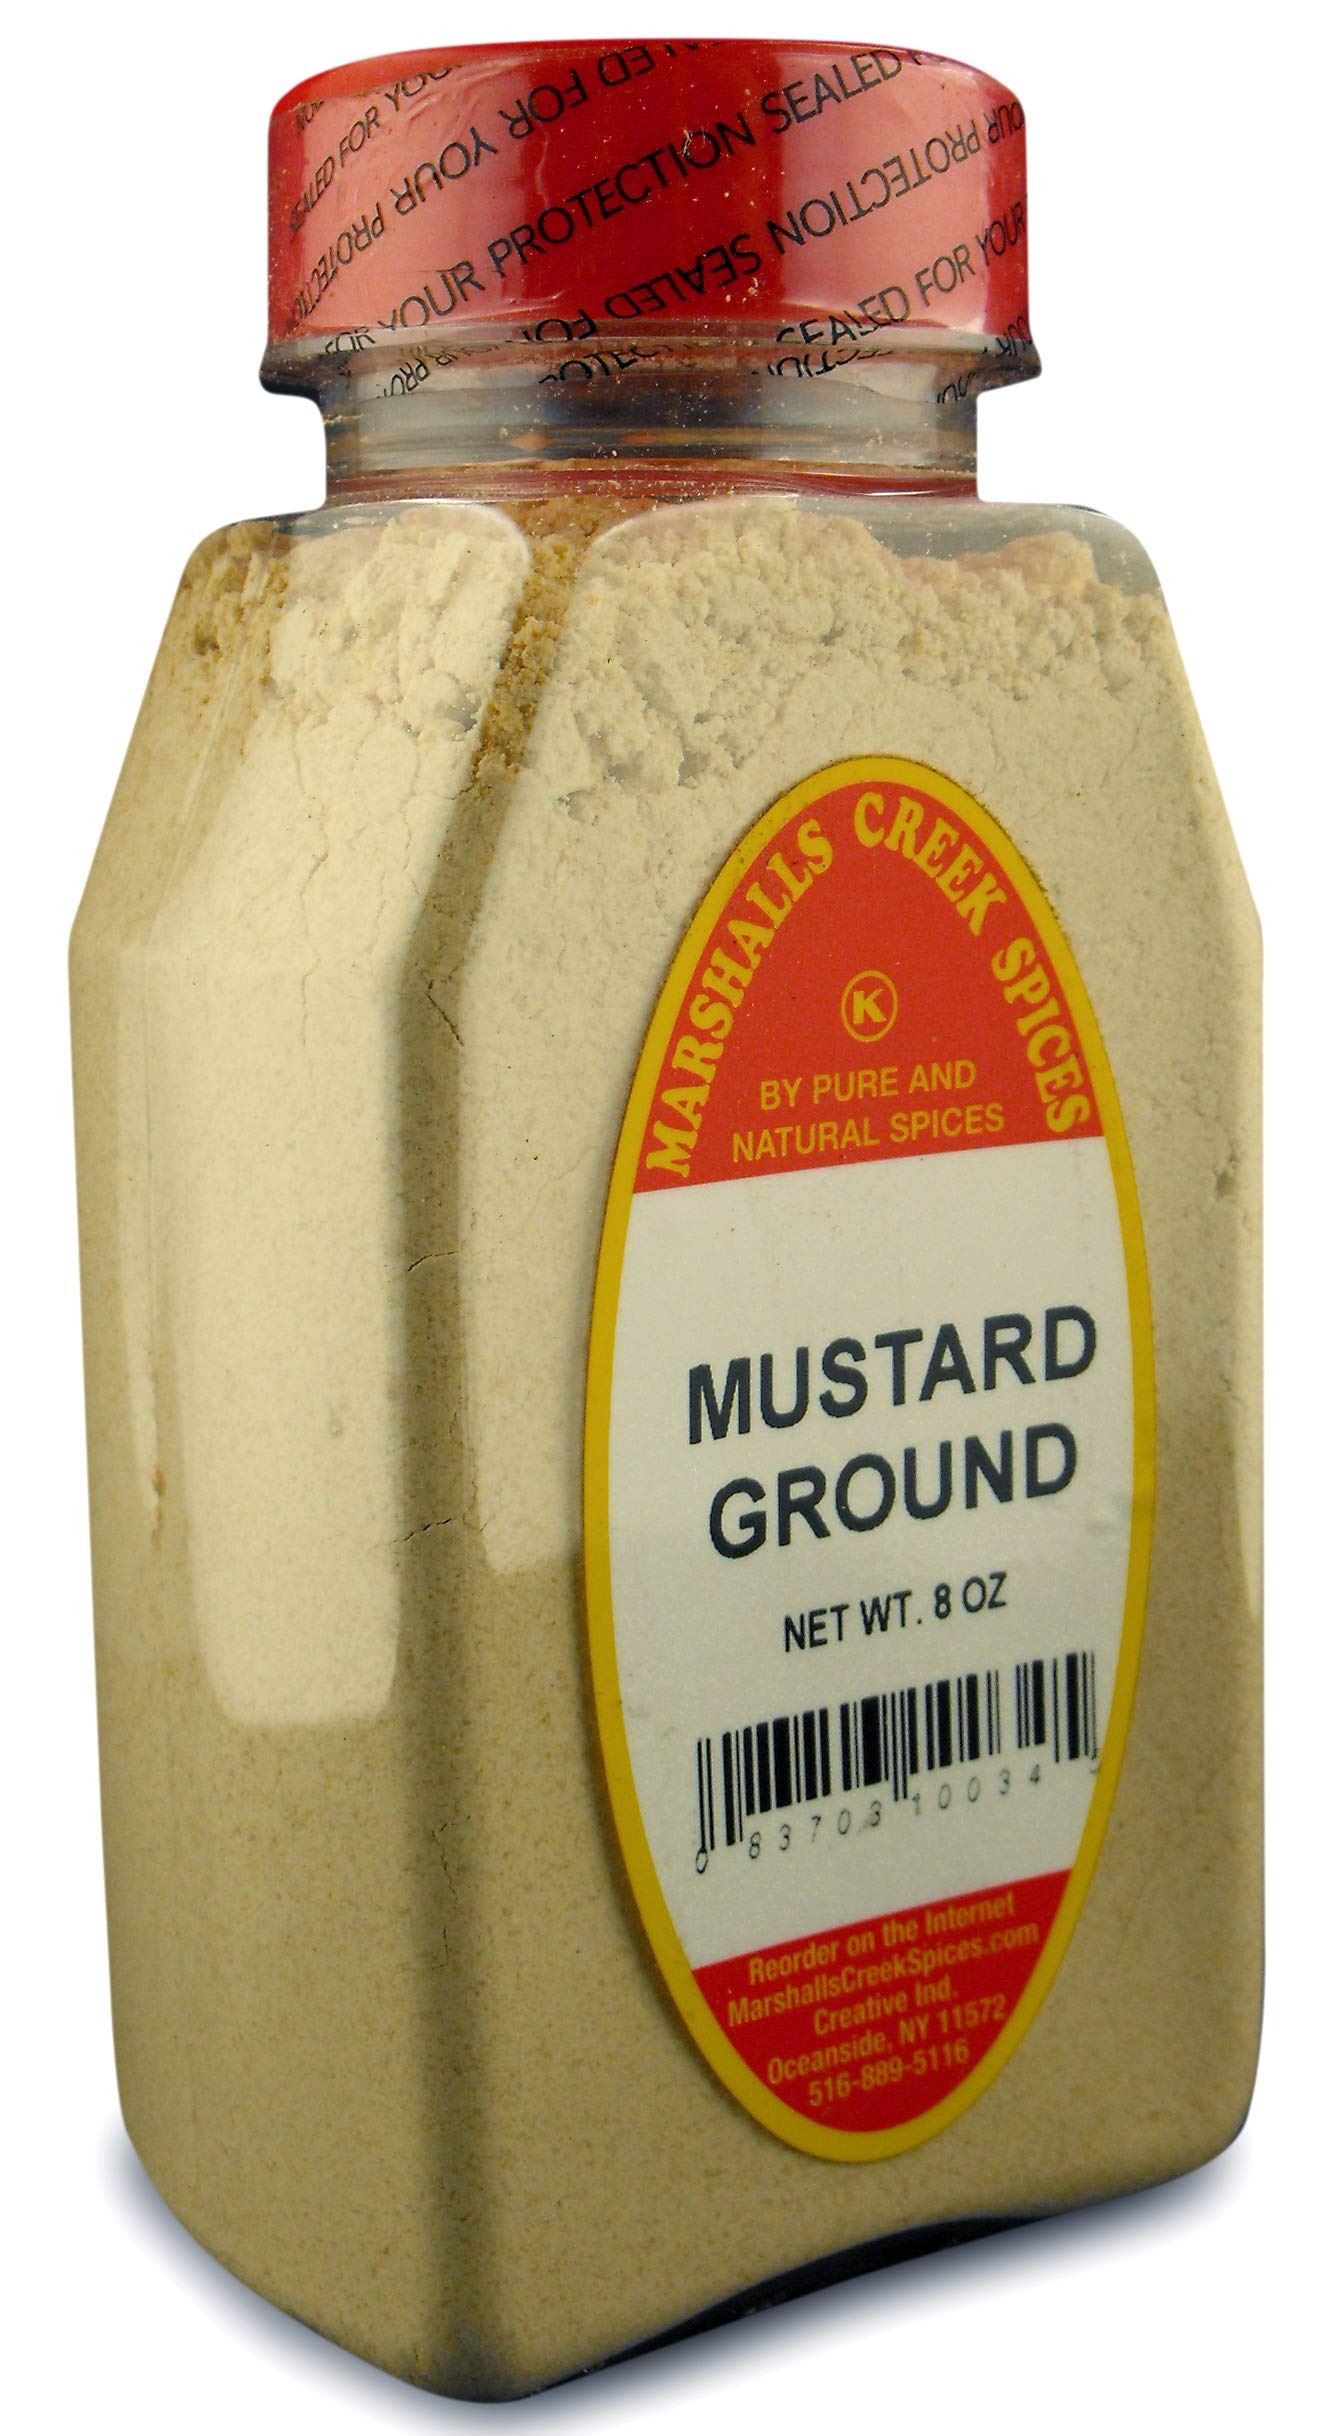
Item Name: Marshalls Creek Spices (st04) MUSTARD GROUND 8 oz
Bullet Point 1: Marshalls Creek Spices buys in small quantities and packs weekly providing the freshest spices possible. Fresher spices means more flavor and a longer shelf life.
Bullet Point 2: No Fillers - No MSG
Bullet Point 3: All Natural & Kosher
Bullet Point 4: Kosher
Product Description: 8 ounce jar of Ground Mustard Seed Ingredients: mustard (powder)
Value: 8.0
Unit: Ounce

Price: 11.98